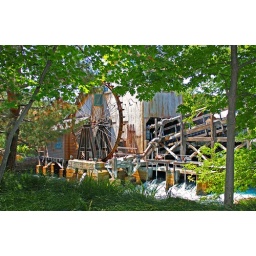
A view of the water wheel building at Grizzly River Rapids in Disney California Adventure.